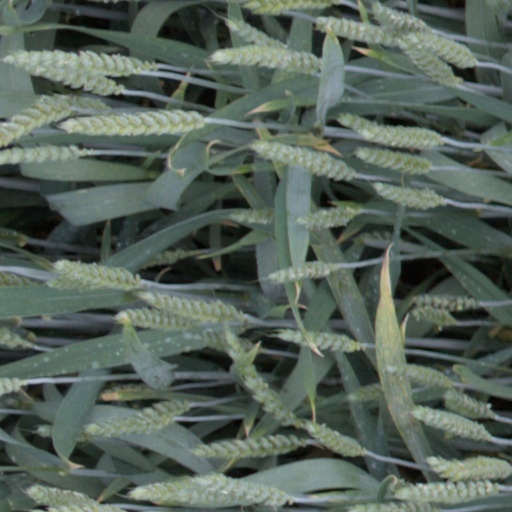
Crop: wheat